Khamoshiyan

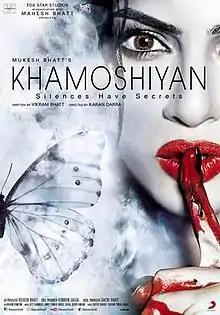
Movie Poster

Khamoshiyan (stylised as KHAMOSHIYAN: Silences Have Secrets) is a 2015 Indian Hindi-language romantic thriller horror film, written by Vikram Bhatt and directed by debutant, Karan Darra. Mahesh Bhatt and Mukesh Bhatt produced the film in association with Vishesh Films.